Armenian cuisine

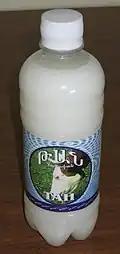
A bottle of Tan

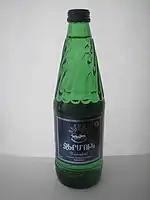
Jermuk is a bottled mineral water originating from the town of Jermuk in Armenia, and bottled since 1951

Ritual foods of the Armenian Apostolic Church, is food consumed as part of ceremonies, rituals, religious observances, and the like.